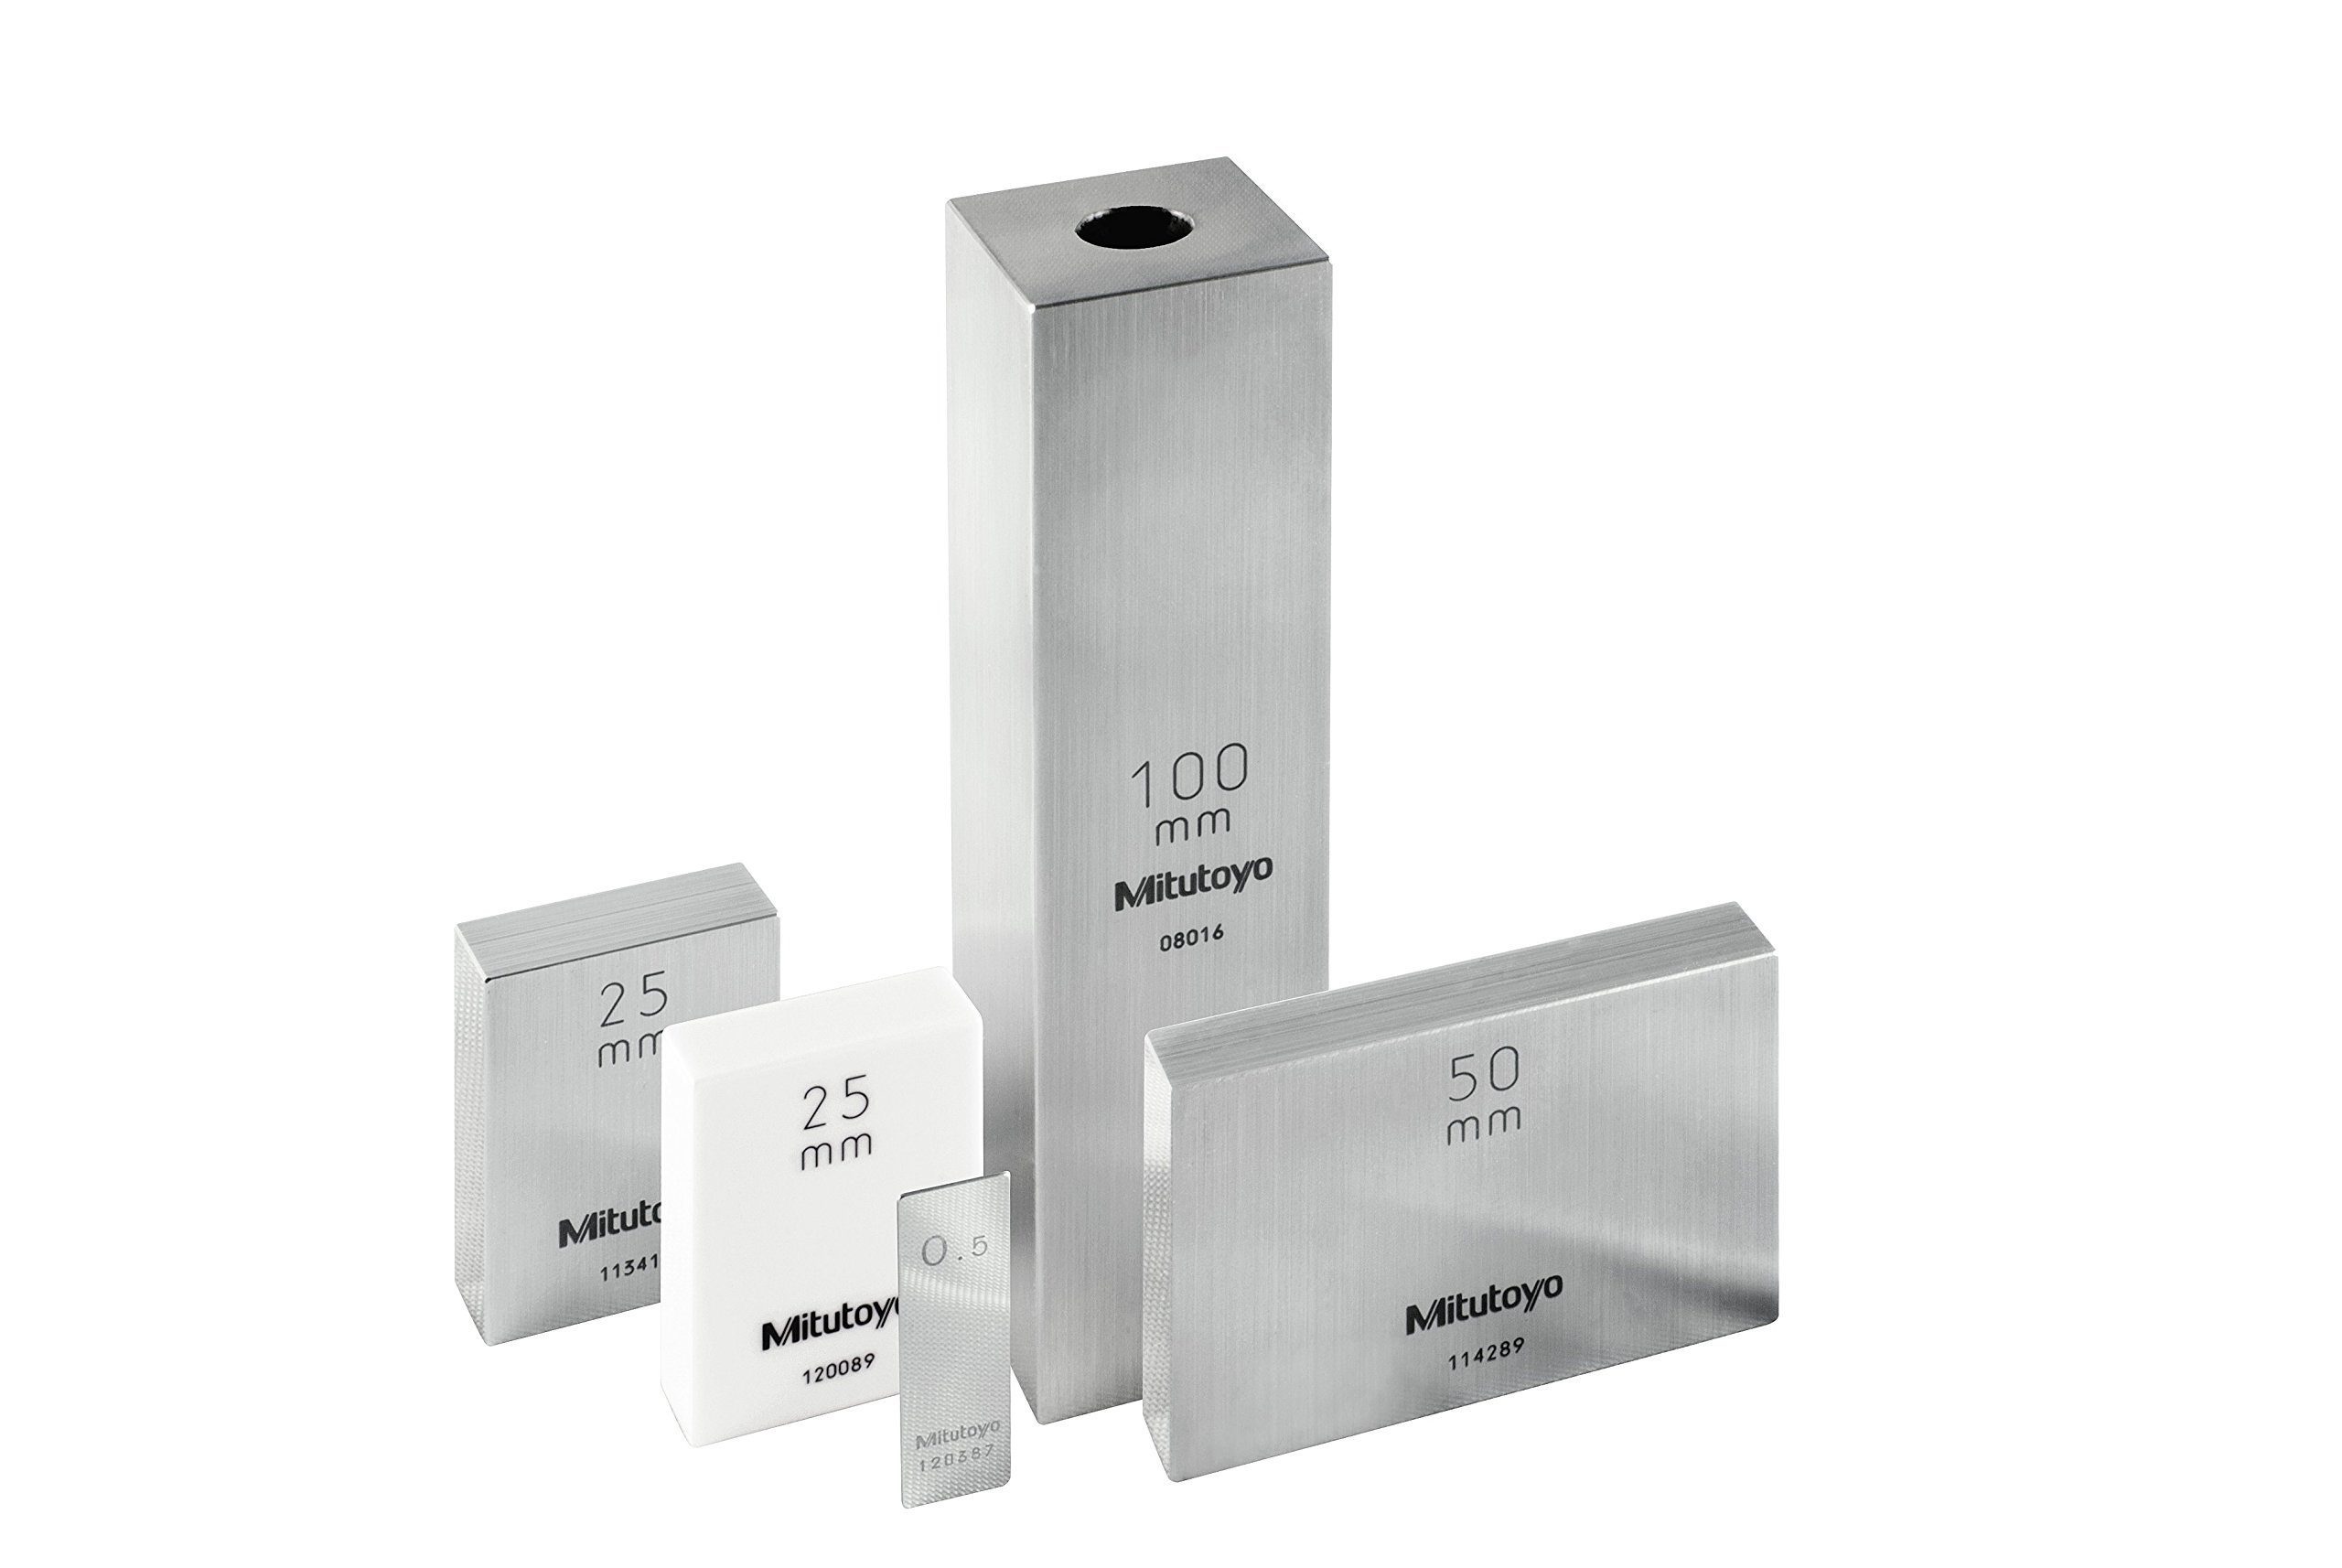
Mitutoyo 613191-121 Gauge Block, Inch, Inspection Cert. BS, Grade 0, Ceramic, 0,1"
Brand: Mitutoyo
Category: Hardware > Tools > Measuring Tools & Sensors > Calipers